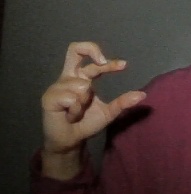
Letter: thal